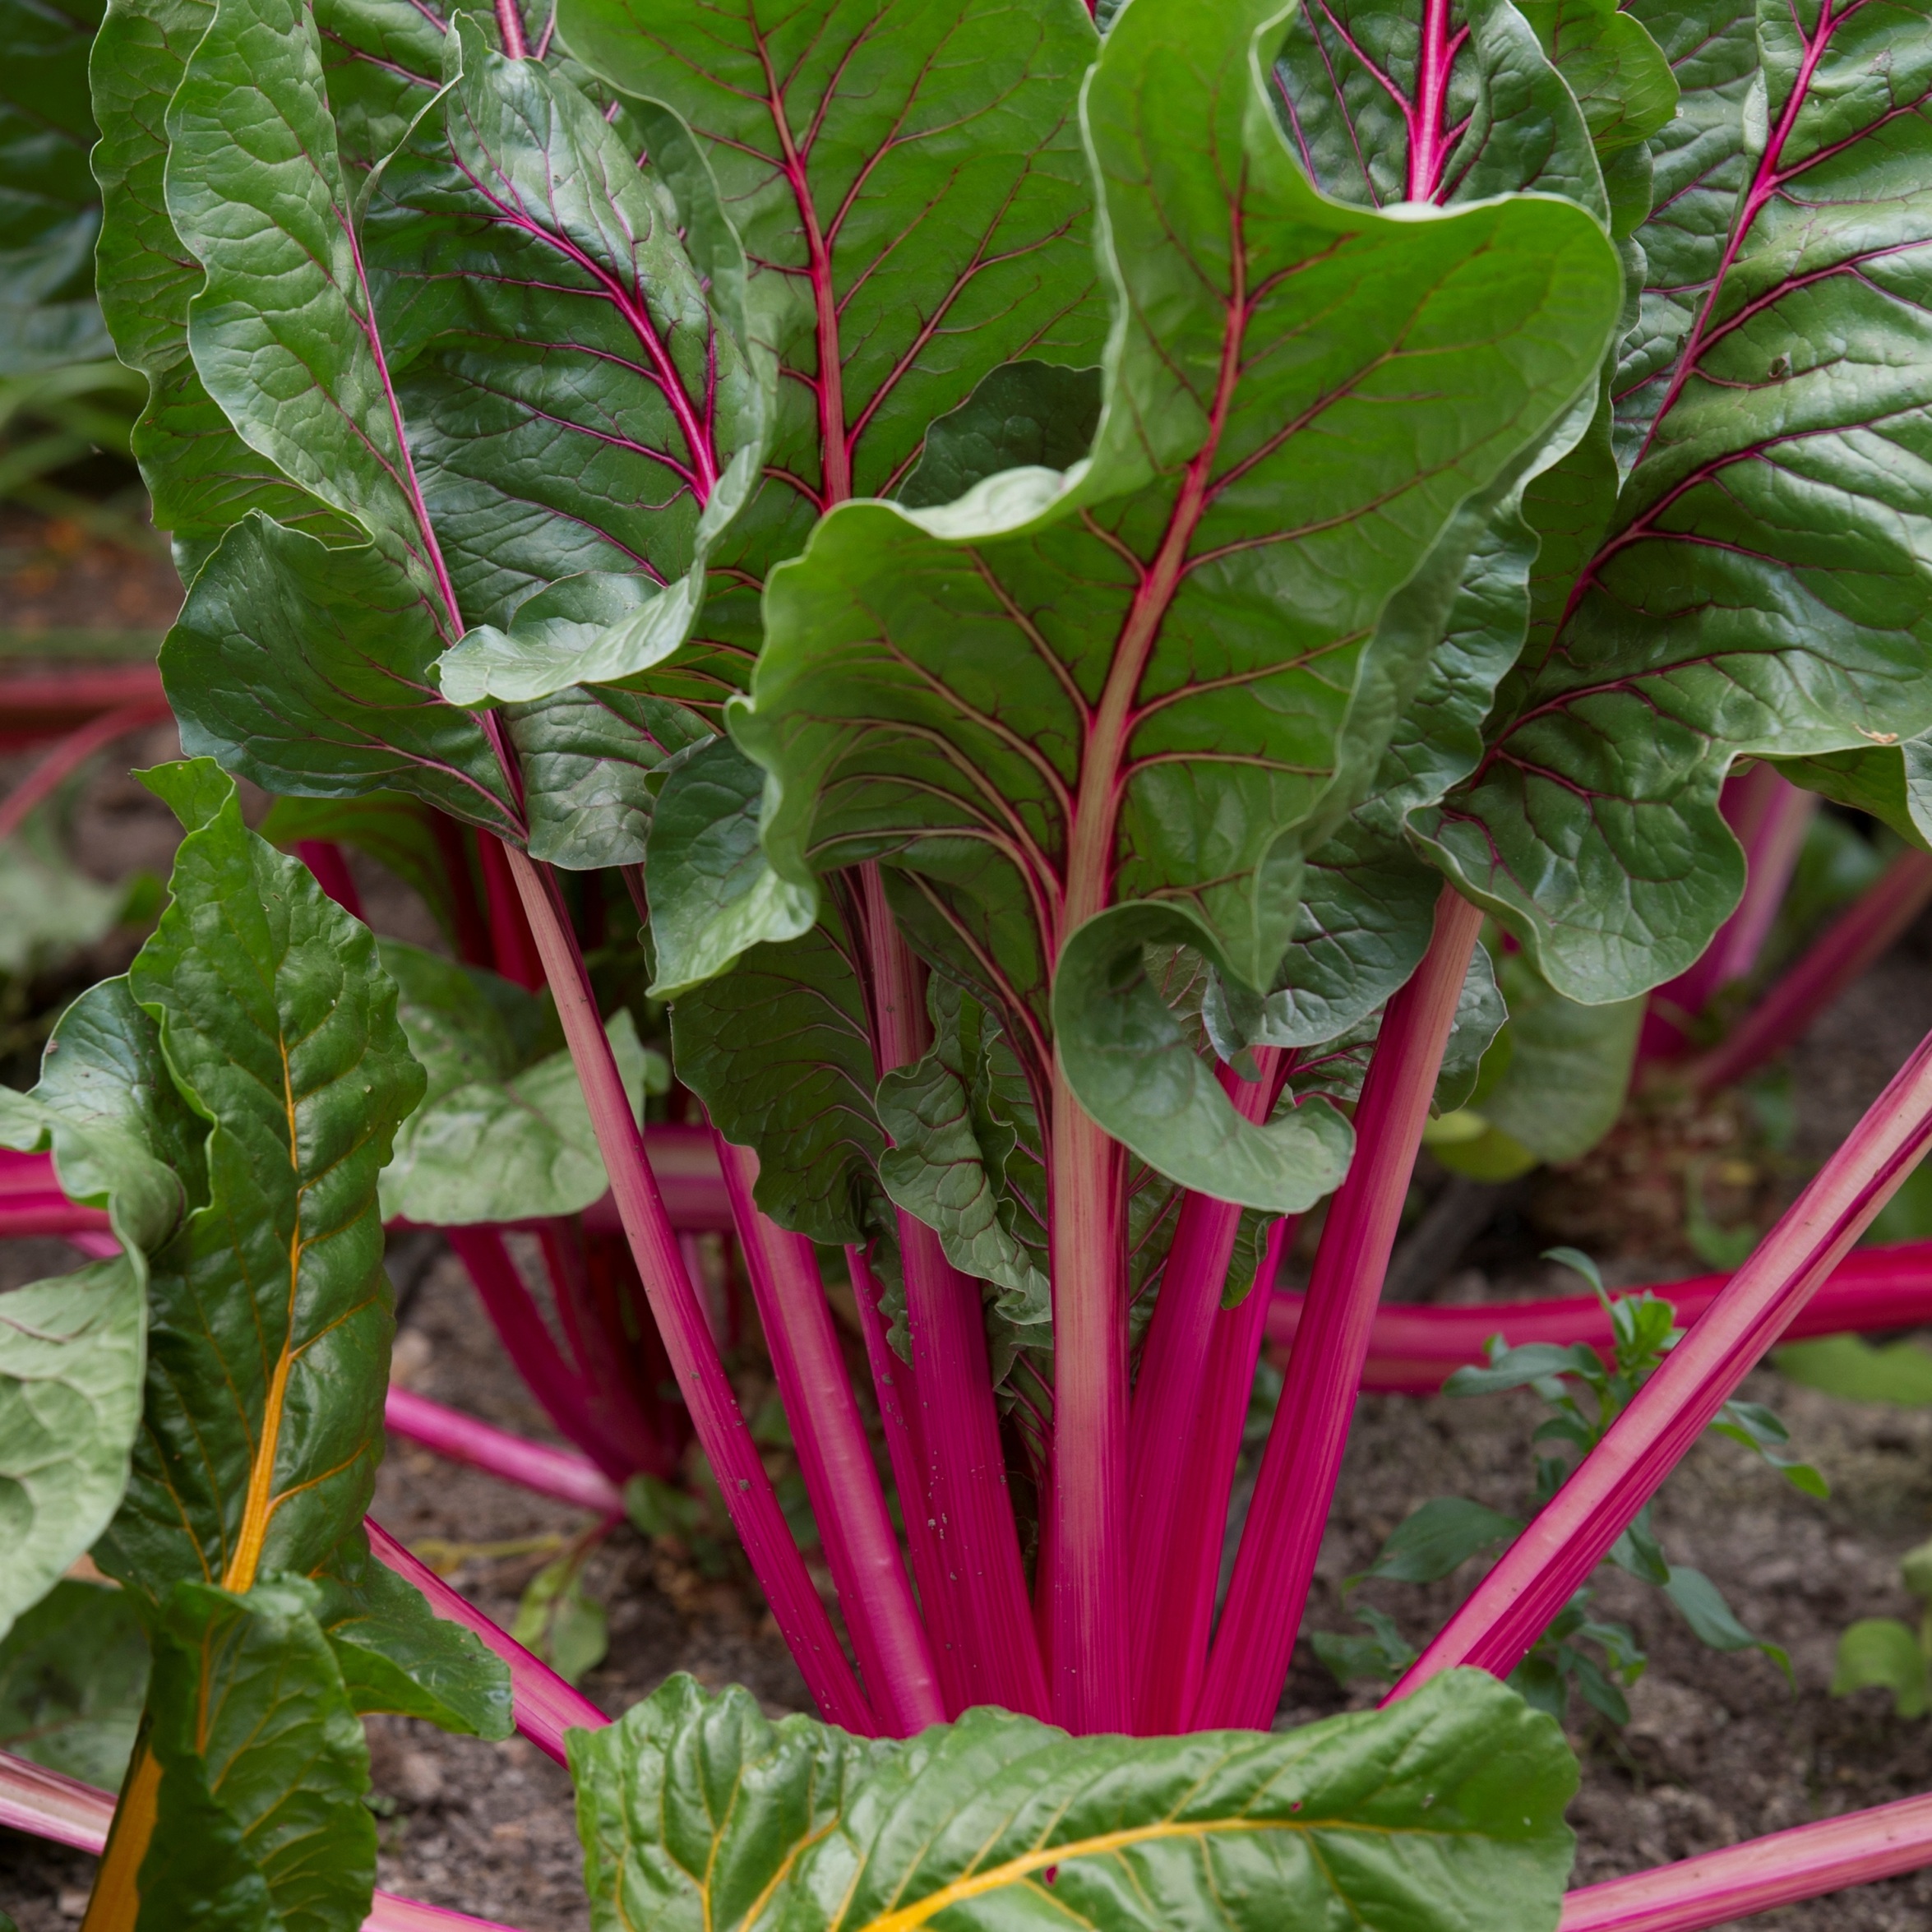
plant, flower, ripe, food, harvest, produce, vegetable, garden, cultivation, vegetables, beetroot, chard, leaf vegetable, komatsuna